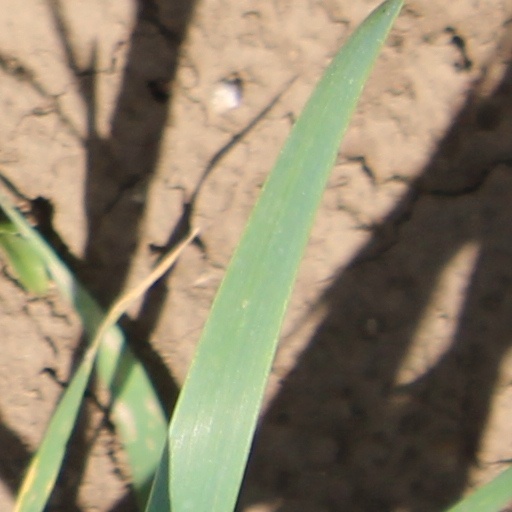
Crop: wheat